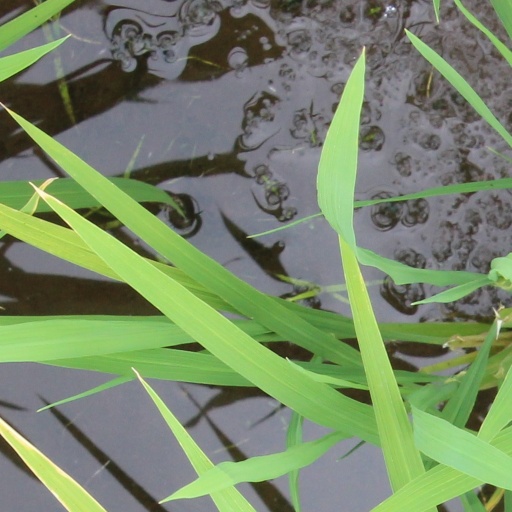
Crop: rice